Le Havre

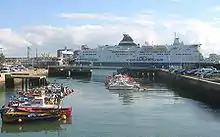
A Ferry (LD Lines) in the port of Le Havre.

For a long time Le Havre has exploited the strengths of its coastal location but also suffered from its relative isolation. This is why the accessibility of the city has been improved with the harbour highway A131 (E05) which links Le Havre to the A13 autoroute over Tancarville Bridge. The city is one hour from Rouen and one and a half-hour from Île-de-France. More recently the A29 autoroute (E44) has connected Le Havre to the north of France and passes over the Normandy Bridge which makes Amiens (in the north-east) two hours away and Caen (in the south-west) one hour.